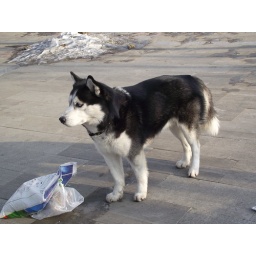
It have a beauty blue eyes==Took by QiuJin Garden near by XiBinHe road in the afternoon